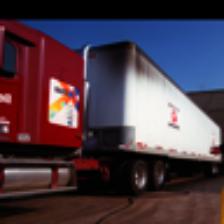
Label: NonHuman